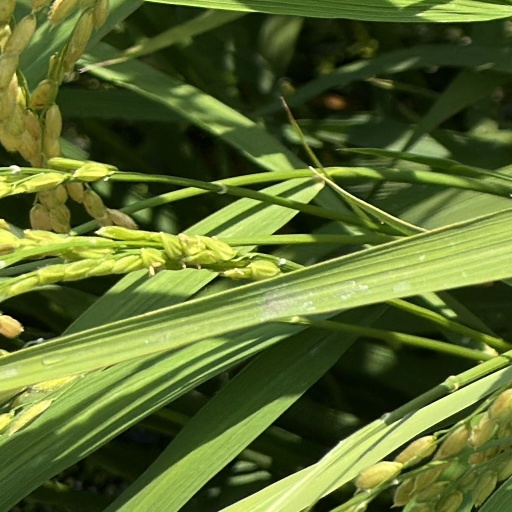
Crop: rice